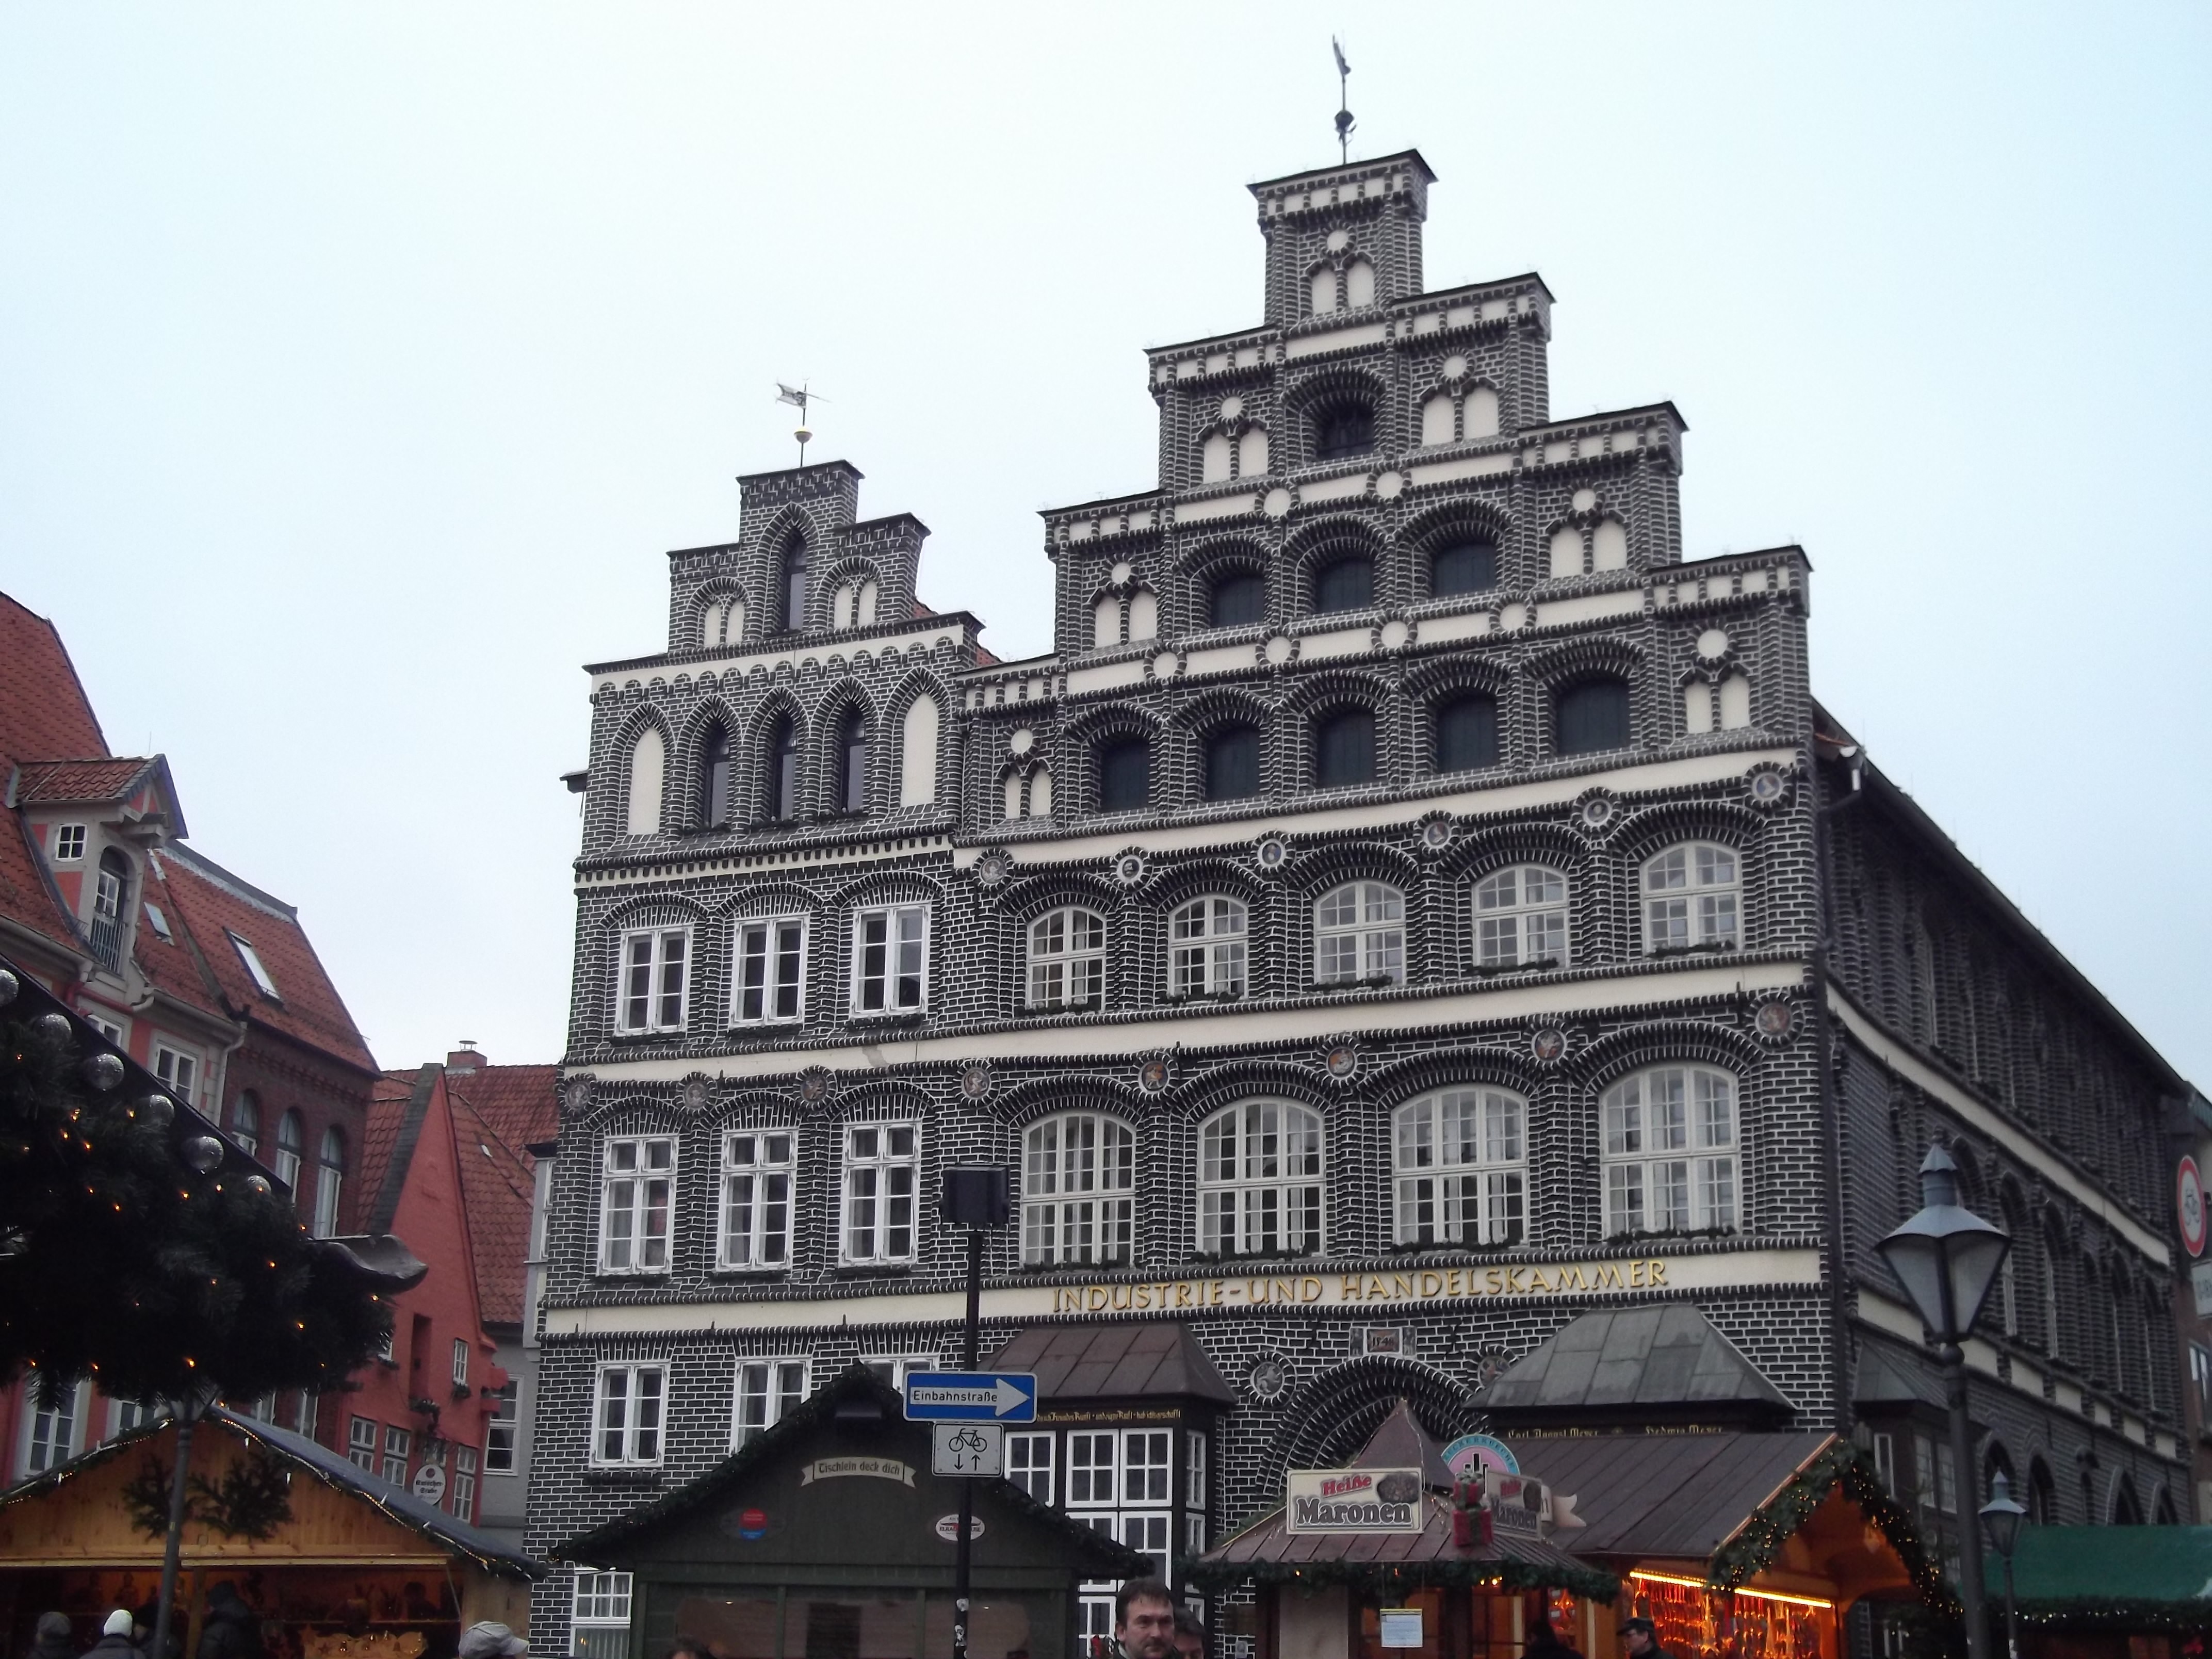
architecture, town, building, city, home, cityscape, downtown, tower, landmark, facade, tourism, truss, l neburg, urban area, human settlement